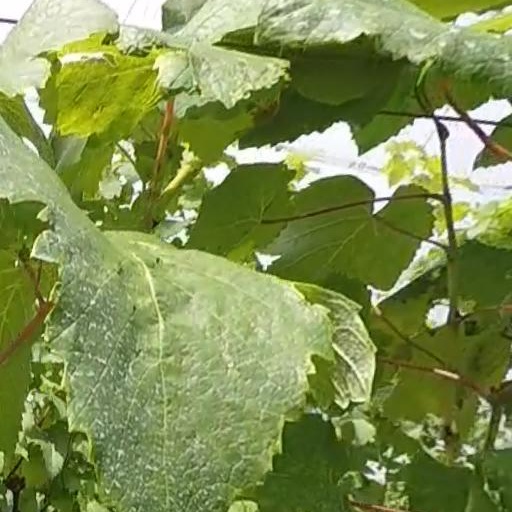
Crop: grape